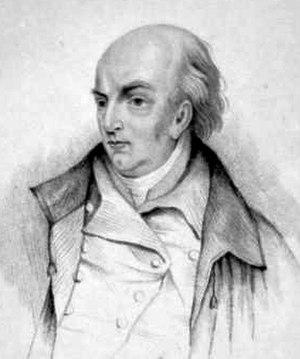
John Wall Callcott, né le 20 novembre 1766 et mort le 15 mai 1821, est un compositeur anglais.